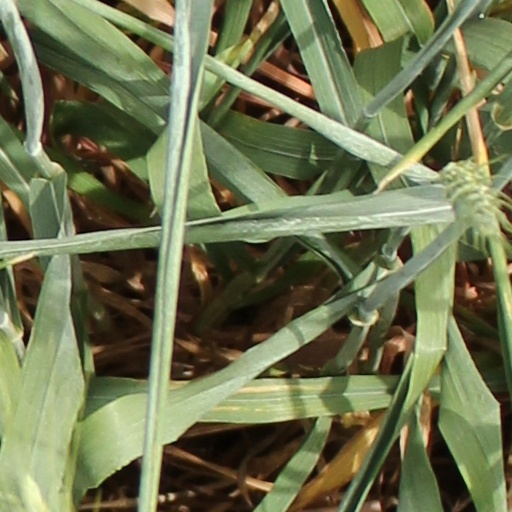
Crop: wheat